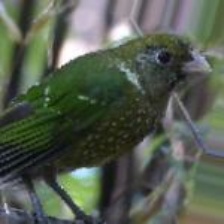
Species: SPOTTED CATBIRD
Scientific name: AILUROEDUS MACULOSUS